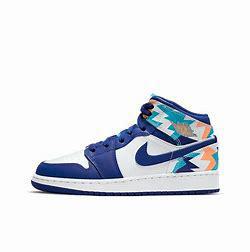
Brand: Jordan
Model: Air 1 Mid Retro Basketball